Maryland in the American Revolution

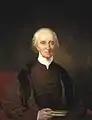
Maryland planter Charles Carroll of Carrollton was the only Roman Catholic to sign the Declaration of Independence.

One of the early voices for independence in Maryland was the wealthy Roman Catholic planter Charles Carroll of Carrollton. In 1772 he engaged in a debate conducted through anonymous newspaper letters and maintained the right of the colonies to control their own taxation. As a Roman Catholic, he was barred from entering politics, from practicing law, and from voting.